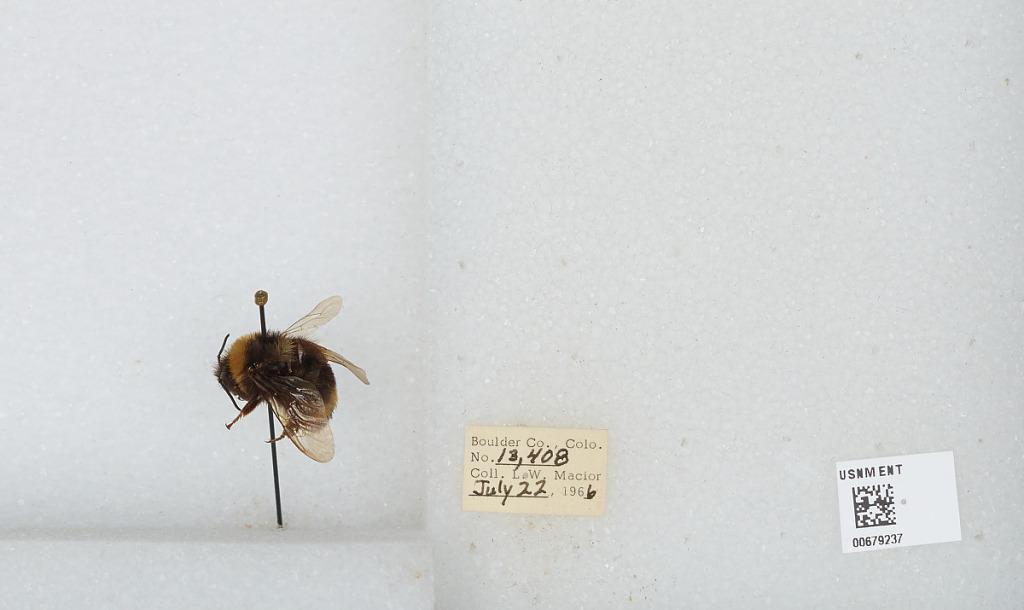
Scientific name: Bombus (Bombus) occidentalis Greene
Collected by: L. Macior
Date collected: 1966-7-22
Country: United States
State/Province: Colorado
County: Boulder
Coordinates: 40.0017, -105.308